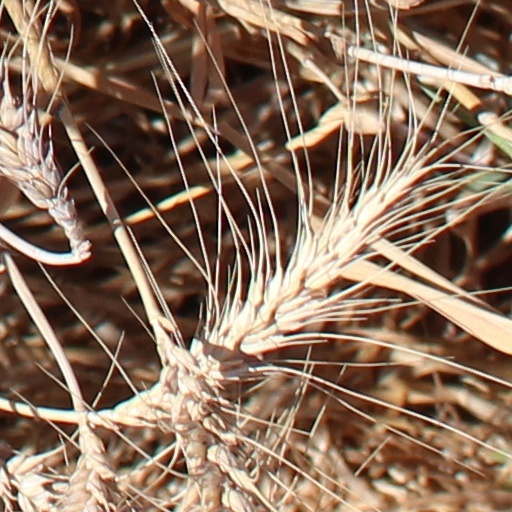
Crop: wheat